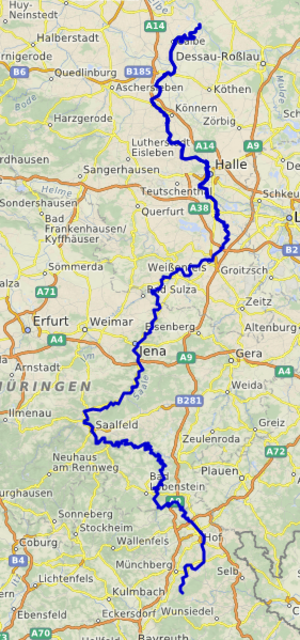
carte réalisée sur umap This map was created from OpenStreetMap project data, collected by the community. This map may be incomplete, and may contain errors. Don't rely solely on it for navigation.
La Saale /sɑːl/, ou Saale saxonne, autrefois dénommée Saale de Thuringe ou Saale du Vogtland, est une rivière allemande traversant la Bavière, la Thuringe et la Saxe-Anhalt. Avec une longueur de 413 km, elle est le deuxième plus long affluent de l’Elbe après la Moldau, et son débit est l'un des plus élevés de ce bassin versant avec la Havel et la Moldau. Entre sa source et la confluence, la Saale draine un bassin de 24 100 km².